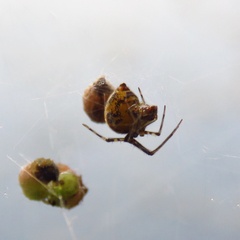
Species: Parasteatoda_tepidariorum